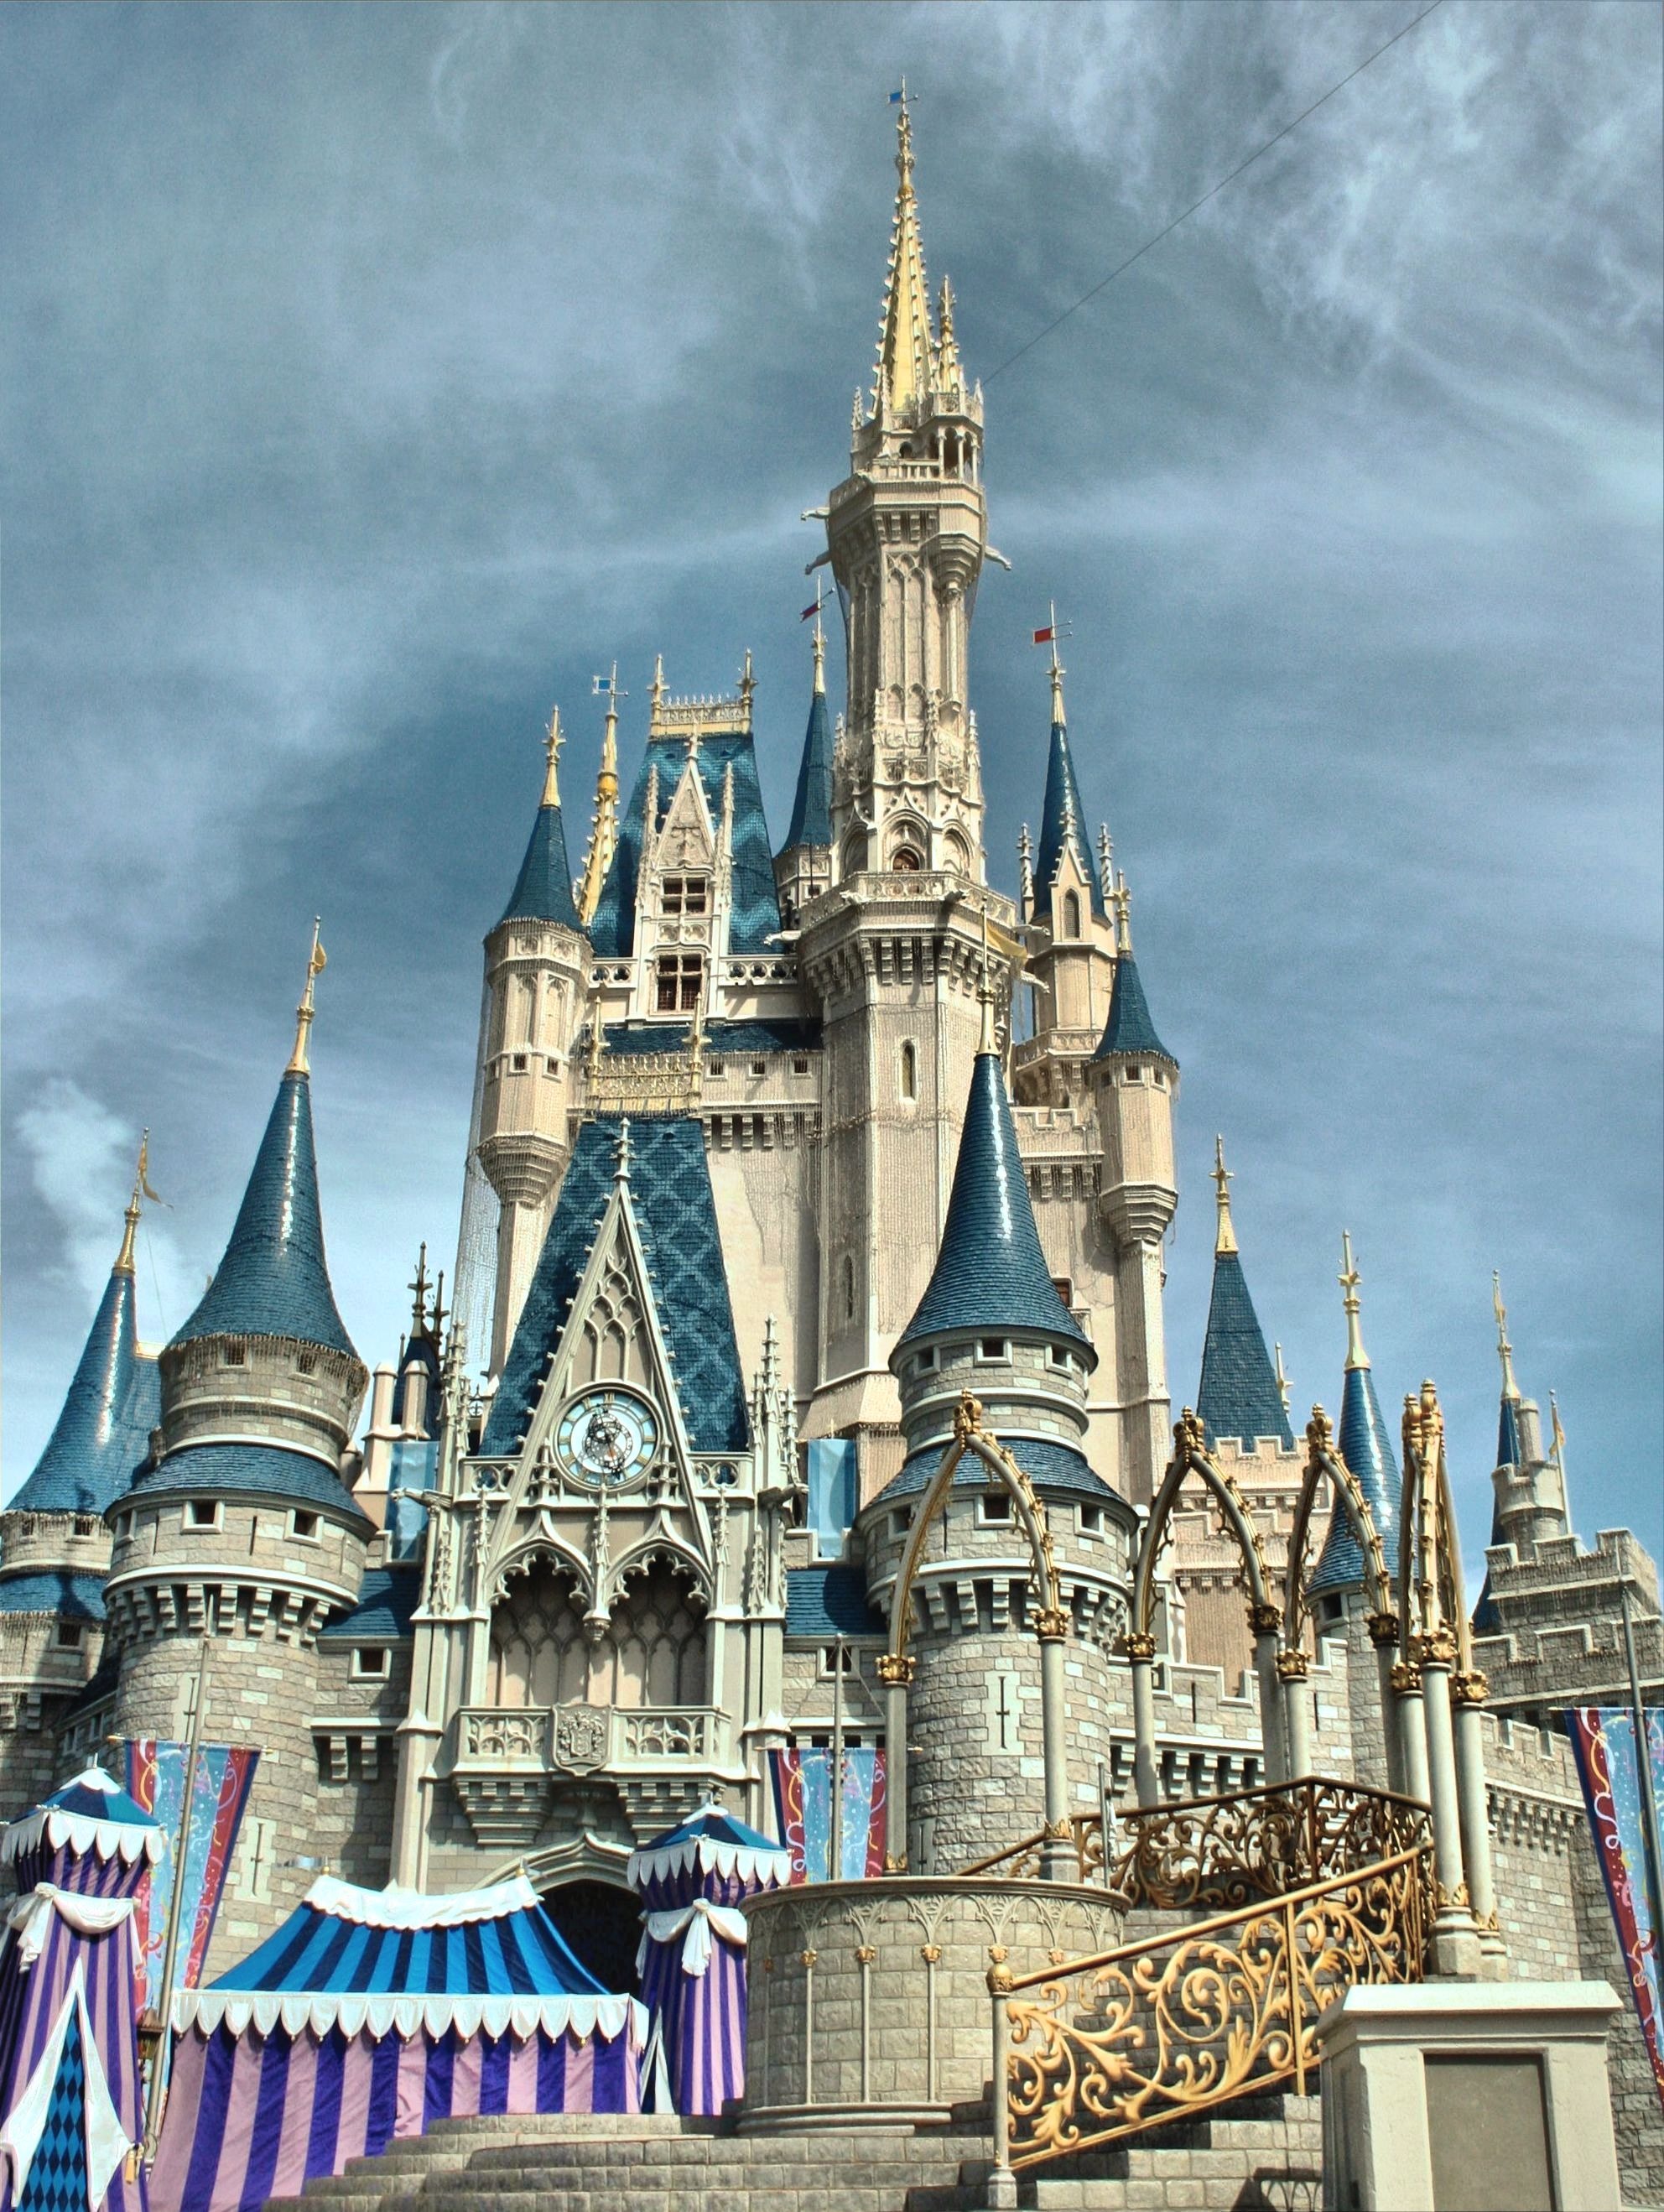
architecture, palace, cityscape, amusement park, tower, park, castle, landmark, tourism, world, medieval, fortress, king, temple, resort, towers, spire, spires, queen, royalty, fantasy, kingdom, story, royal, princess, fairy, fairytale, prince, tours, walt disney world